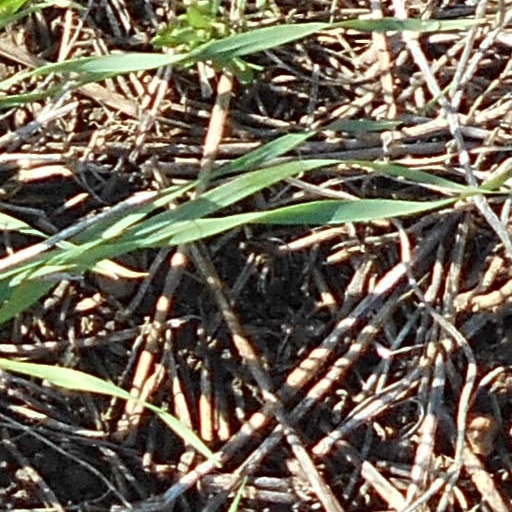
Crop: wheat